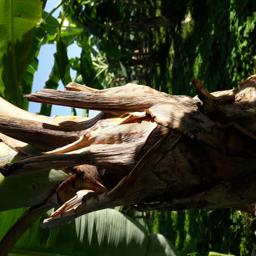
Label: BACTERIAL SOFT ROT